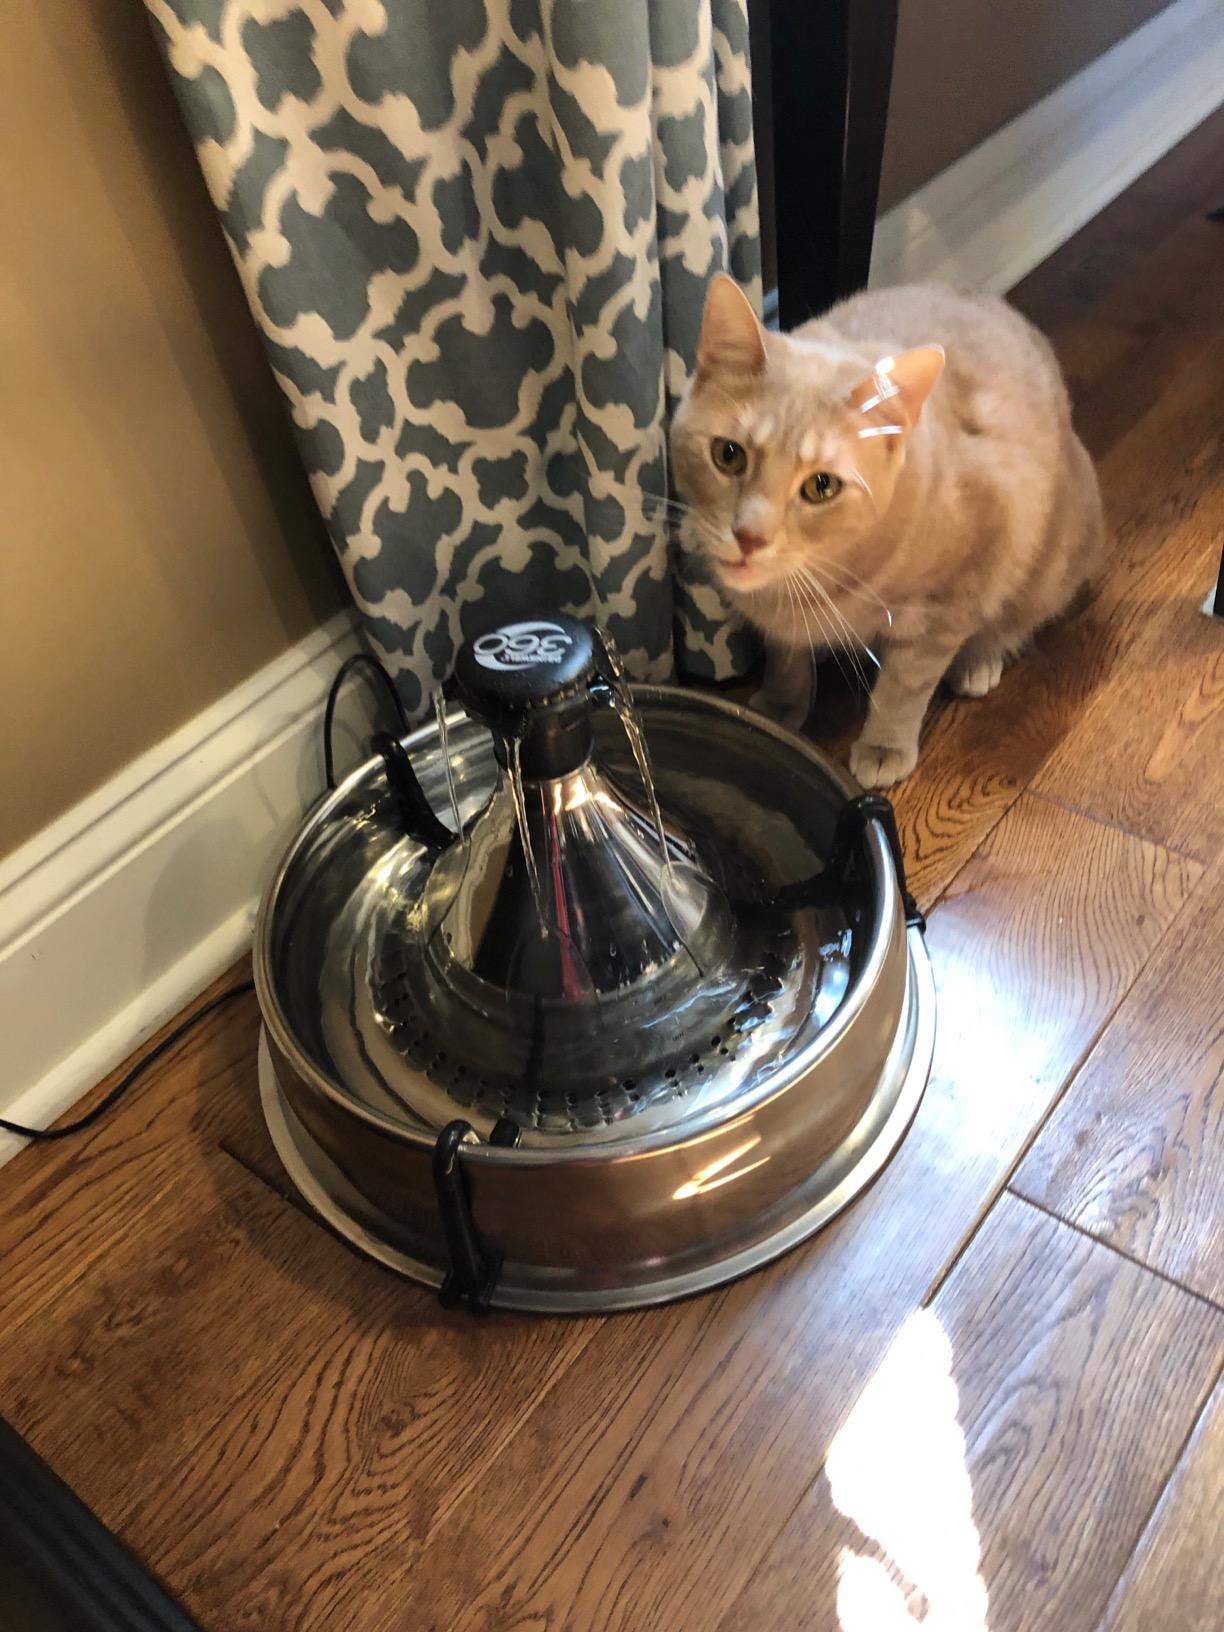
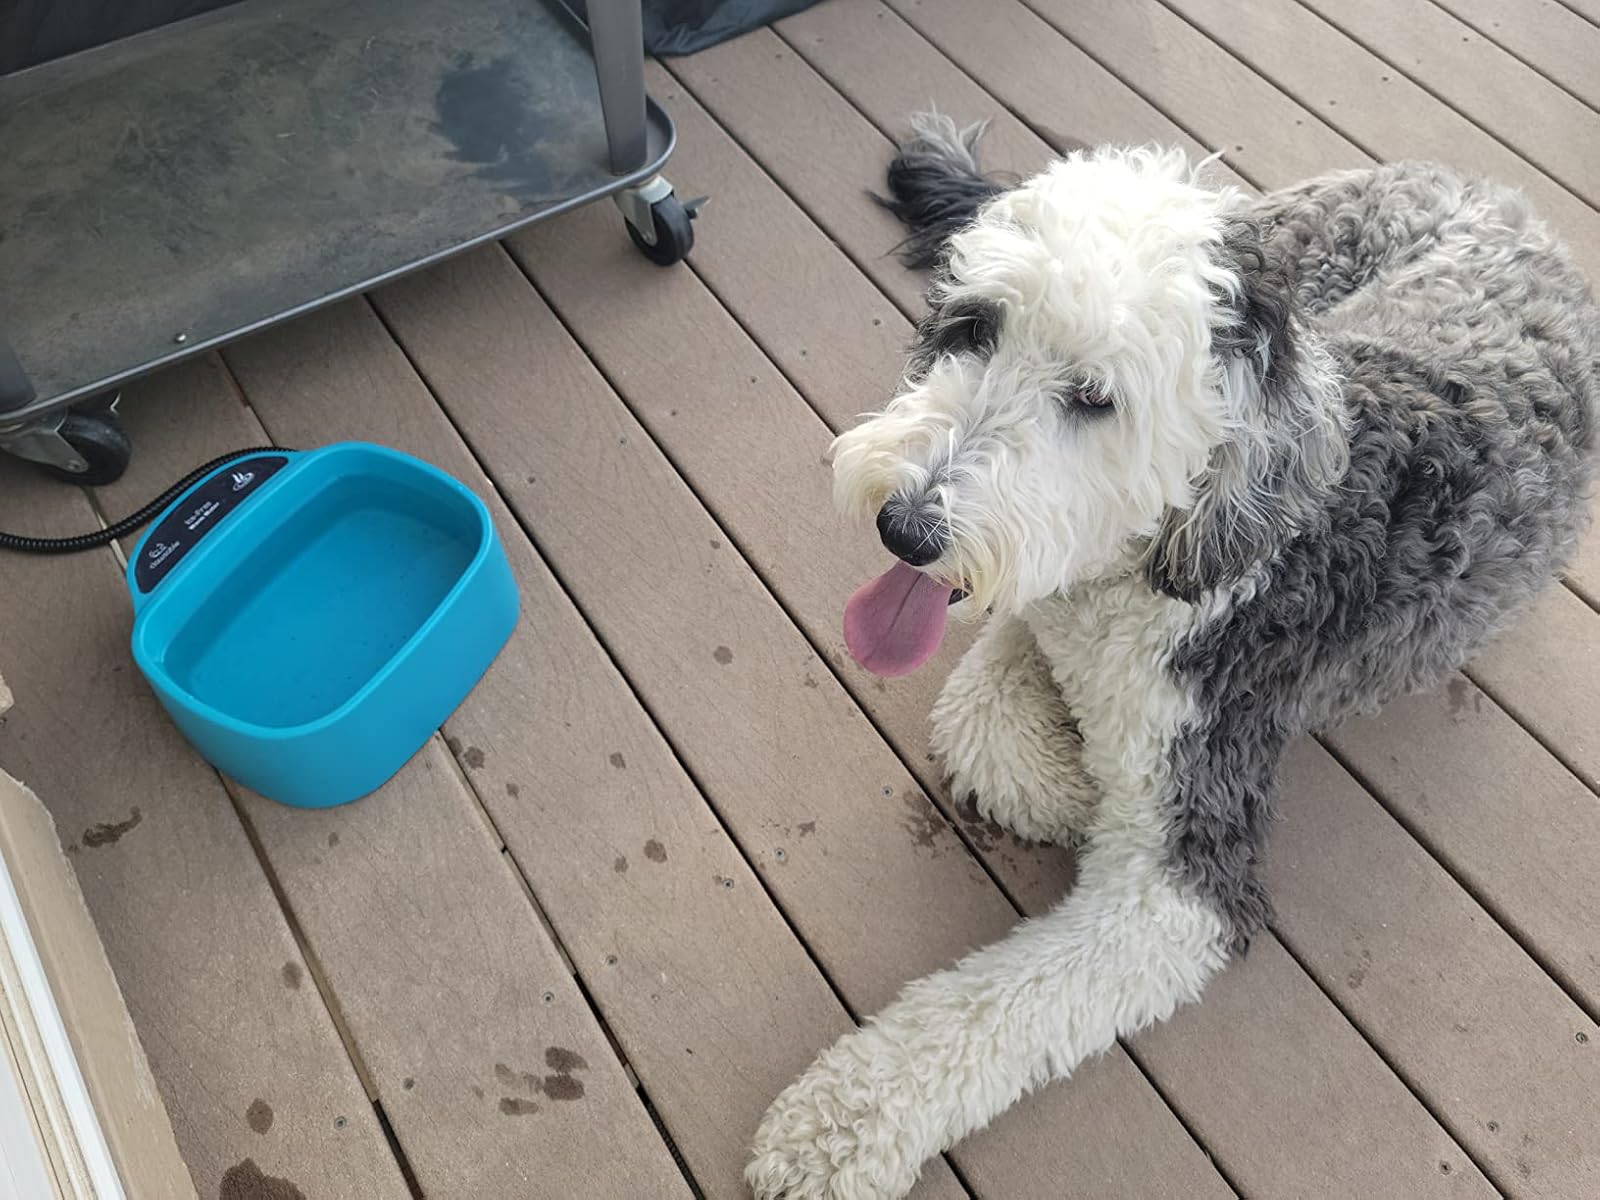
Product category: items_bowl
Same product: no